Cinema of India

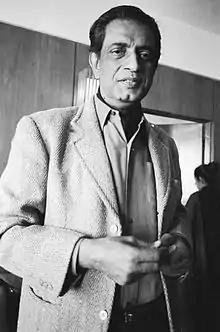

The period from the late 1940s to the early 1960s is regarded by film historians as the Golden Age of Indian cinema. This period saw the emergence of the parallel cinema movement, which emphasised social realism. Mainly led by Bengalis, it laid the foundations for Indian neorealism.